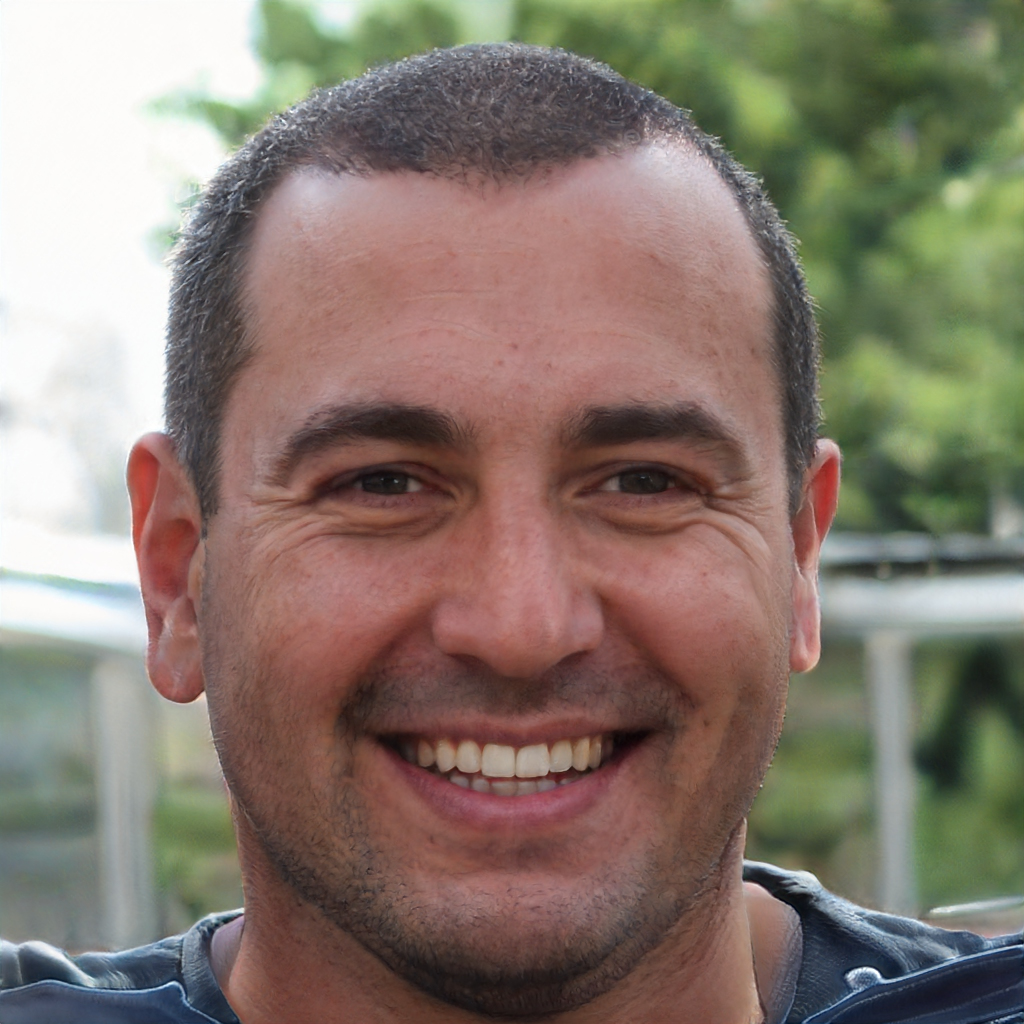
Portrait style: Real Portrait